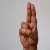
The image shows a hand gesture representing the letter 'U' in Indian Sign Language.